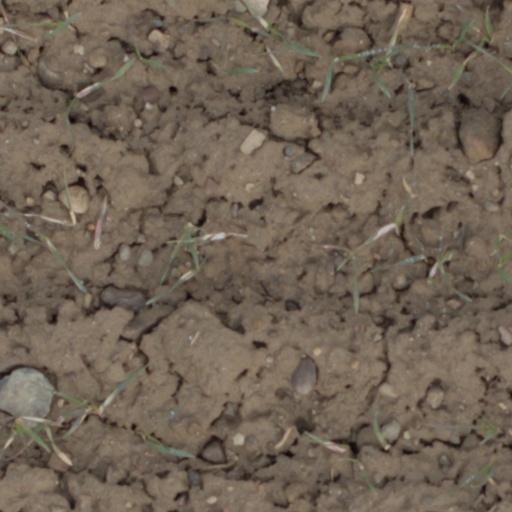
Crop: wheat